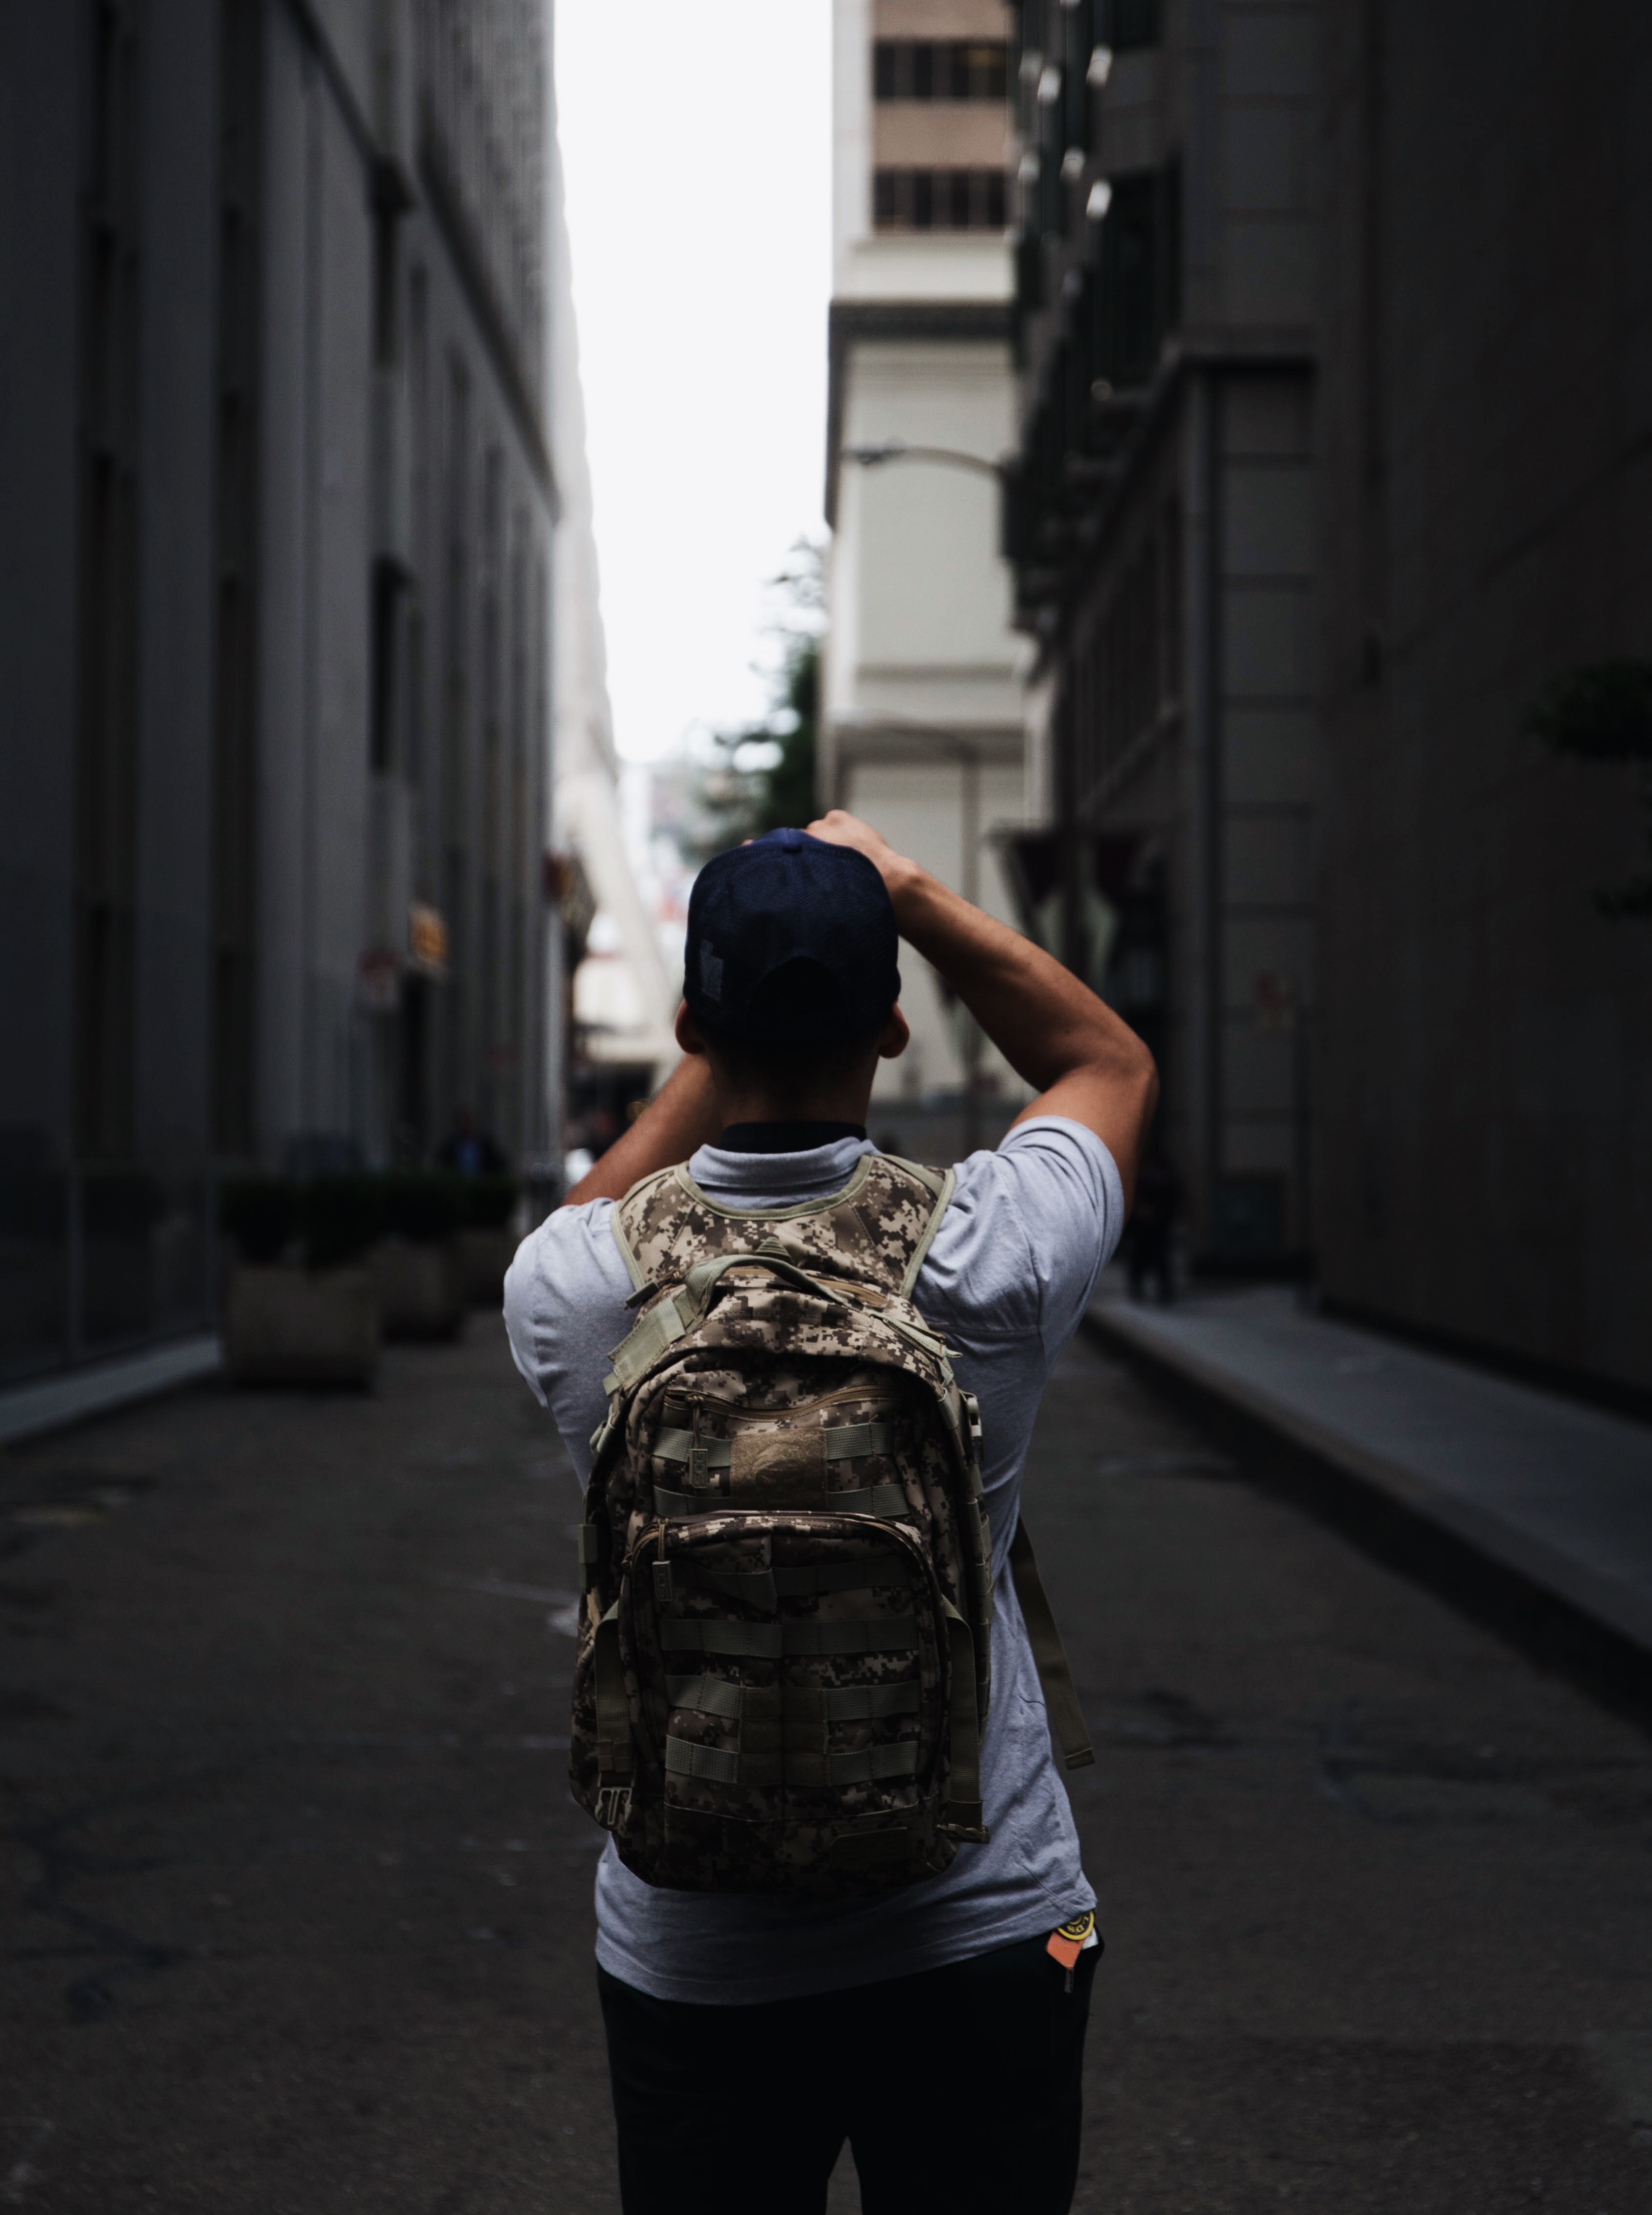
man, person, architecture, road, street, backpack, spring, fashion, clothing, black, buildings, infrastructure, photograph